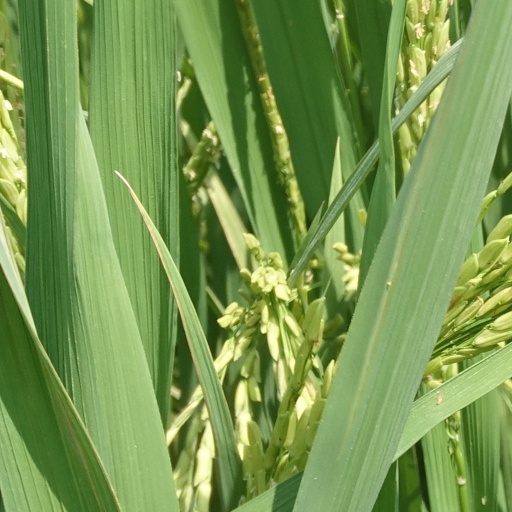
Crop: rice